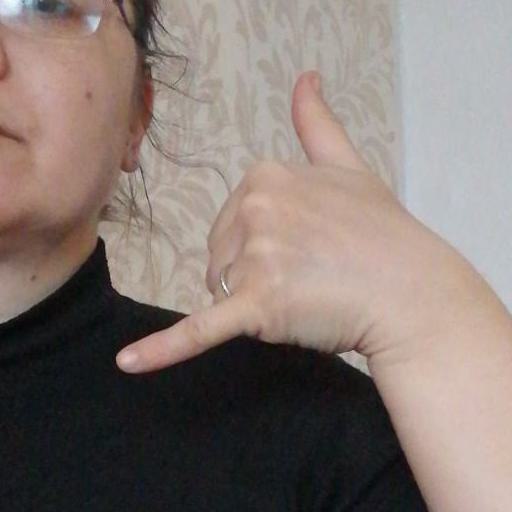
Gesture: call